Alexis-Joseph Mazerolle

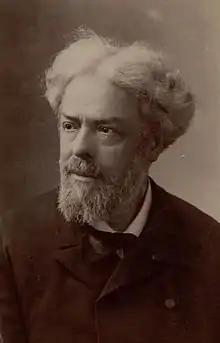
Alexis-Joseph Mazerolle by Nadar (1910).

Alexis-Joseph Mazerolle was born on 29 June 1826. His father, Jean-Baptiste, was a carpenter and his mother, Madeleine Vitry, was a laundress. He was their third child. He was admitted to the "École des Arts et Métiers" (School of Arts and Crafts), where he showed unusual ability in drawing.